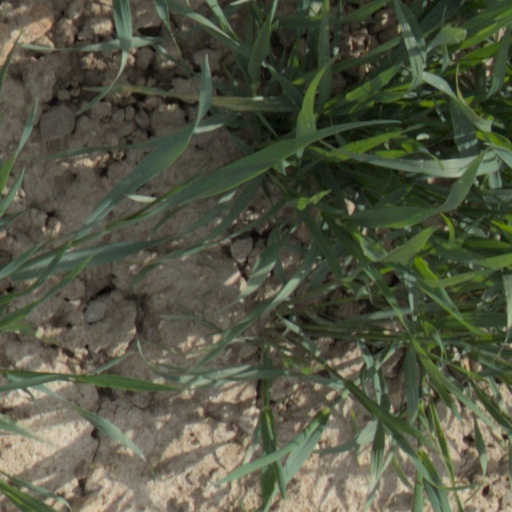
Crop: wheat